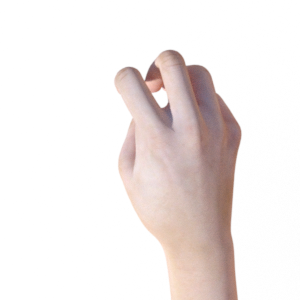
Label: rock